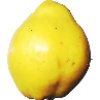
Label: quince